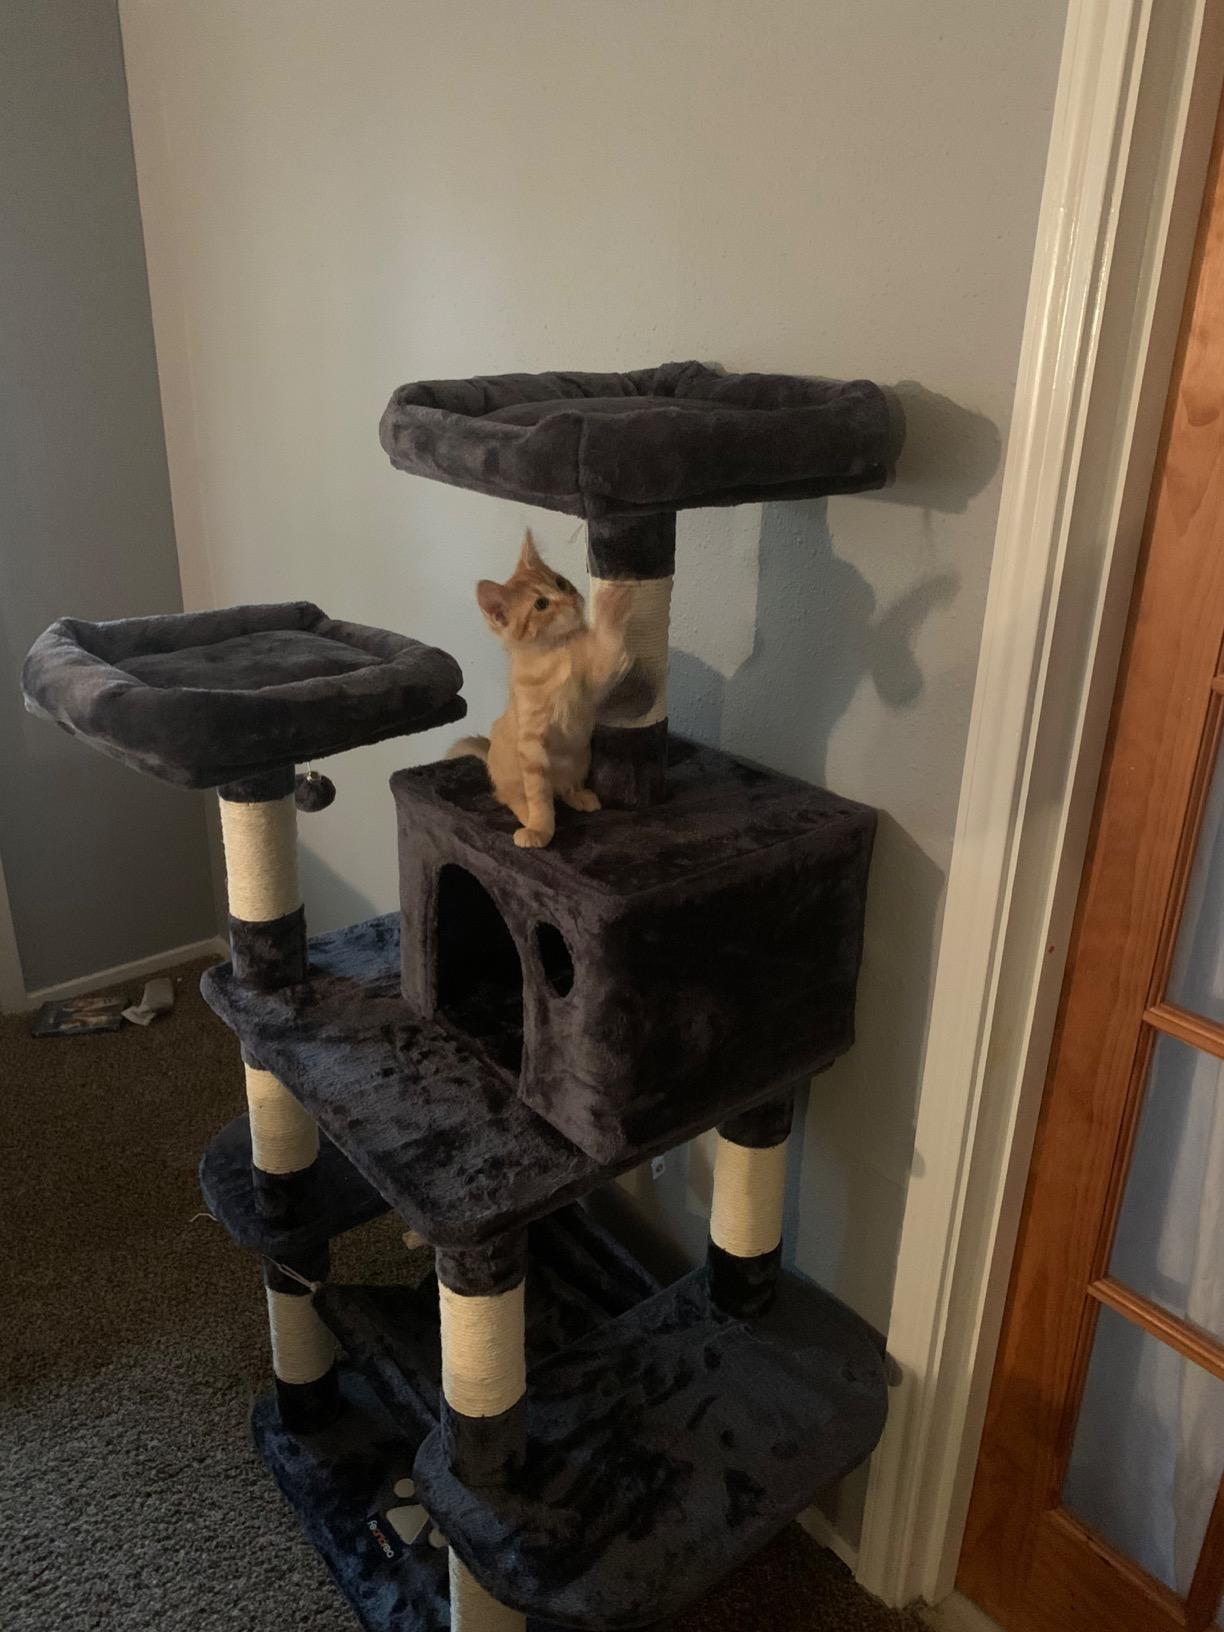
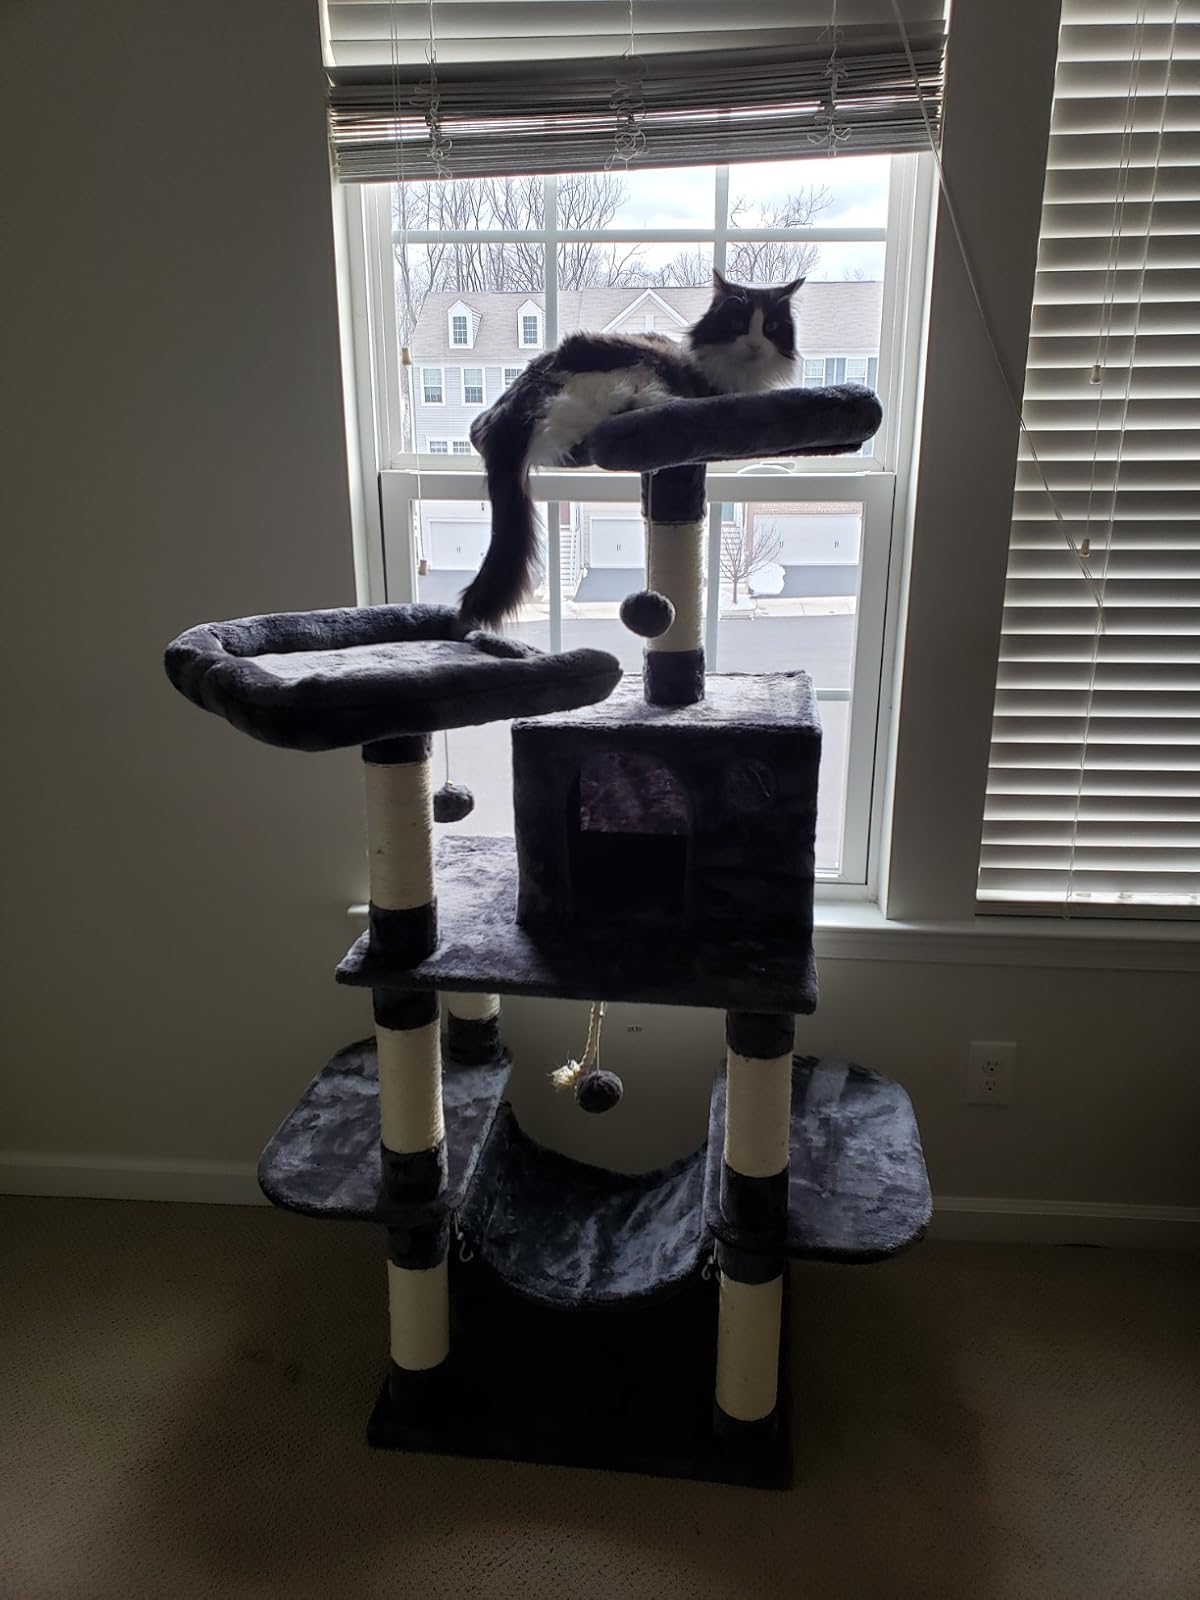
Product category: items_cat tree
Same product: yes